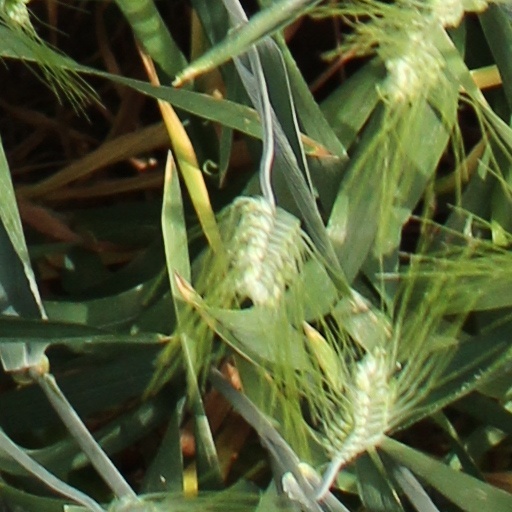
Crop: wheat